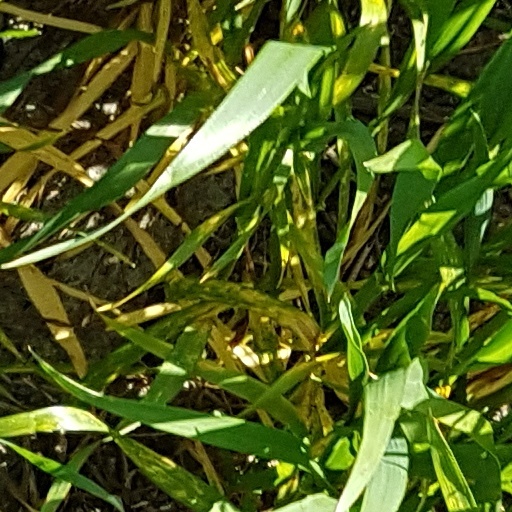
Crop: wheat